Geert Brusselers

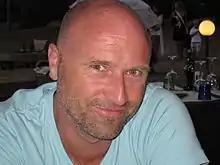
Geert Brusselers in 2010

Geert Brusselers (born January 6, 1970, in Eindhoven, Netherlands) is a Dutch football coach and a former player. He manages the Under-19 squad of PSV.